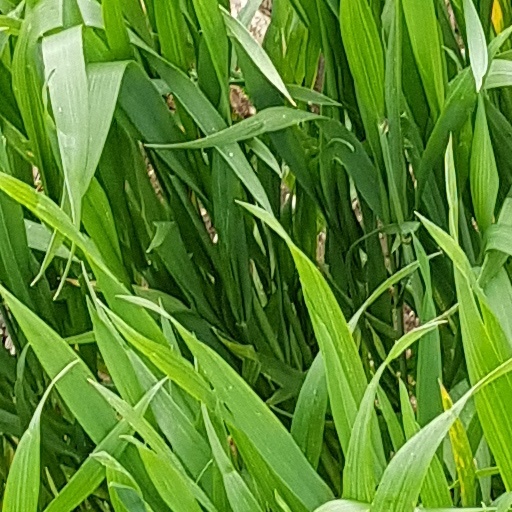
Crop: wheat